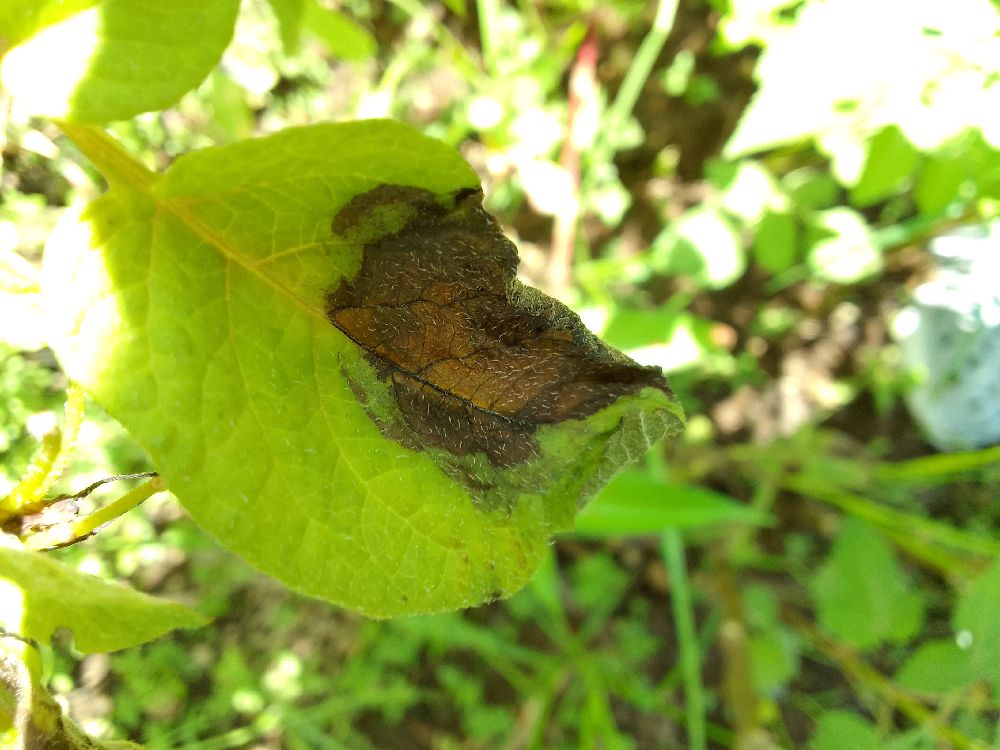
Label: Late blight